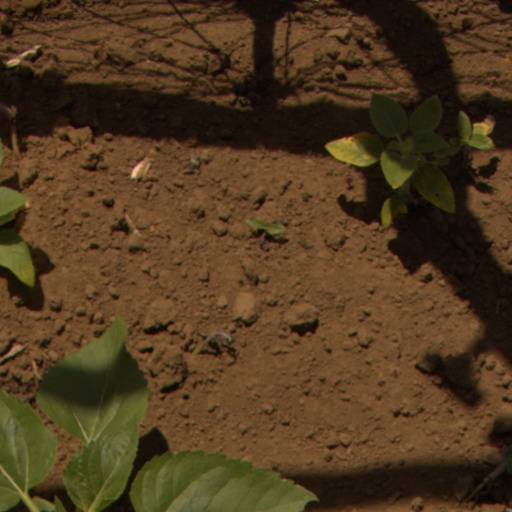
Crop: Jerusalem artichoke